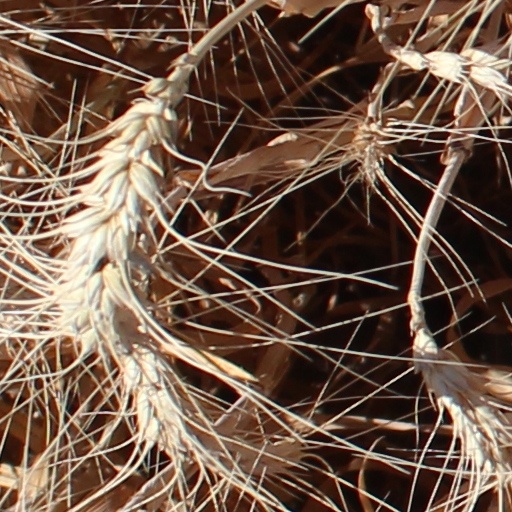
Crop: wheat